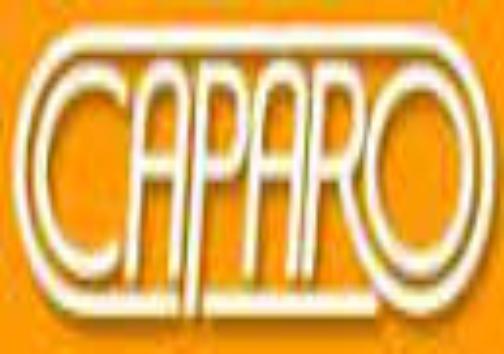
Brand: Caparo
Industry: Transportation